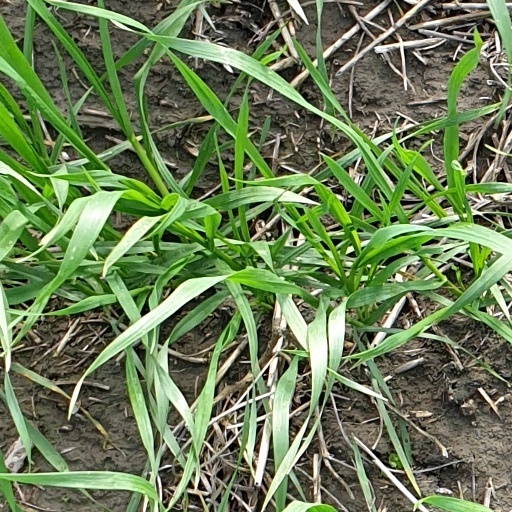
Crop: wheat